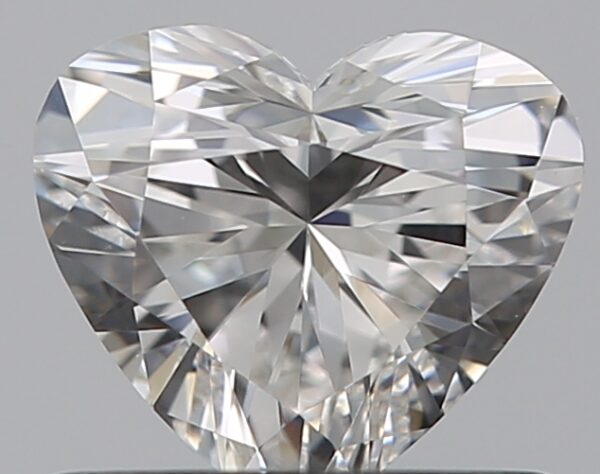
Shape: heart
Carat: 0.5
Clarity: VVS2
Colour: F
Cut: EX
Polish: EX
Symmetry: VG
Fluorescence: N
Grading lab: GIA
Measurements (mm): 5.09 x 5.68 x 3.15